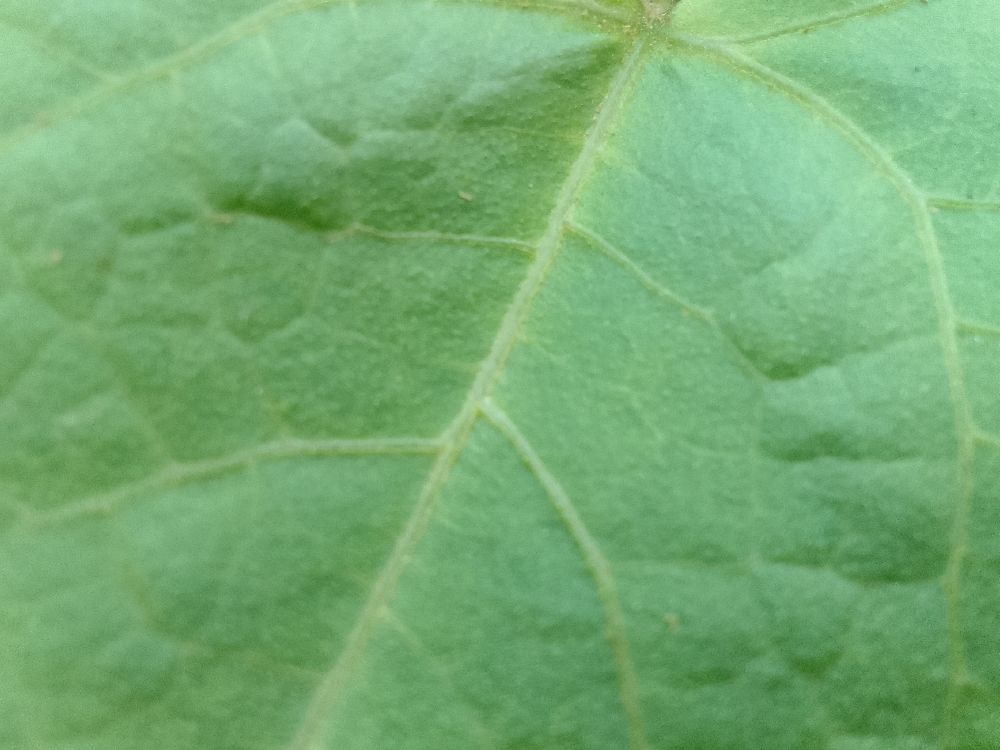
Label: healthy